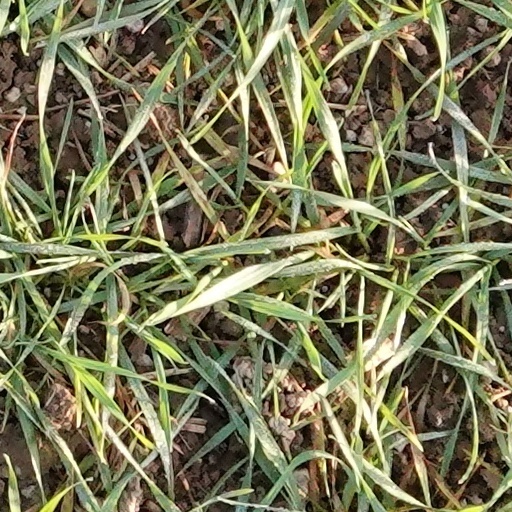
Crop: wheat